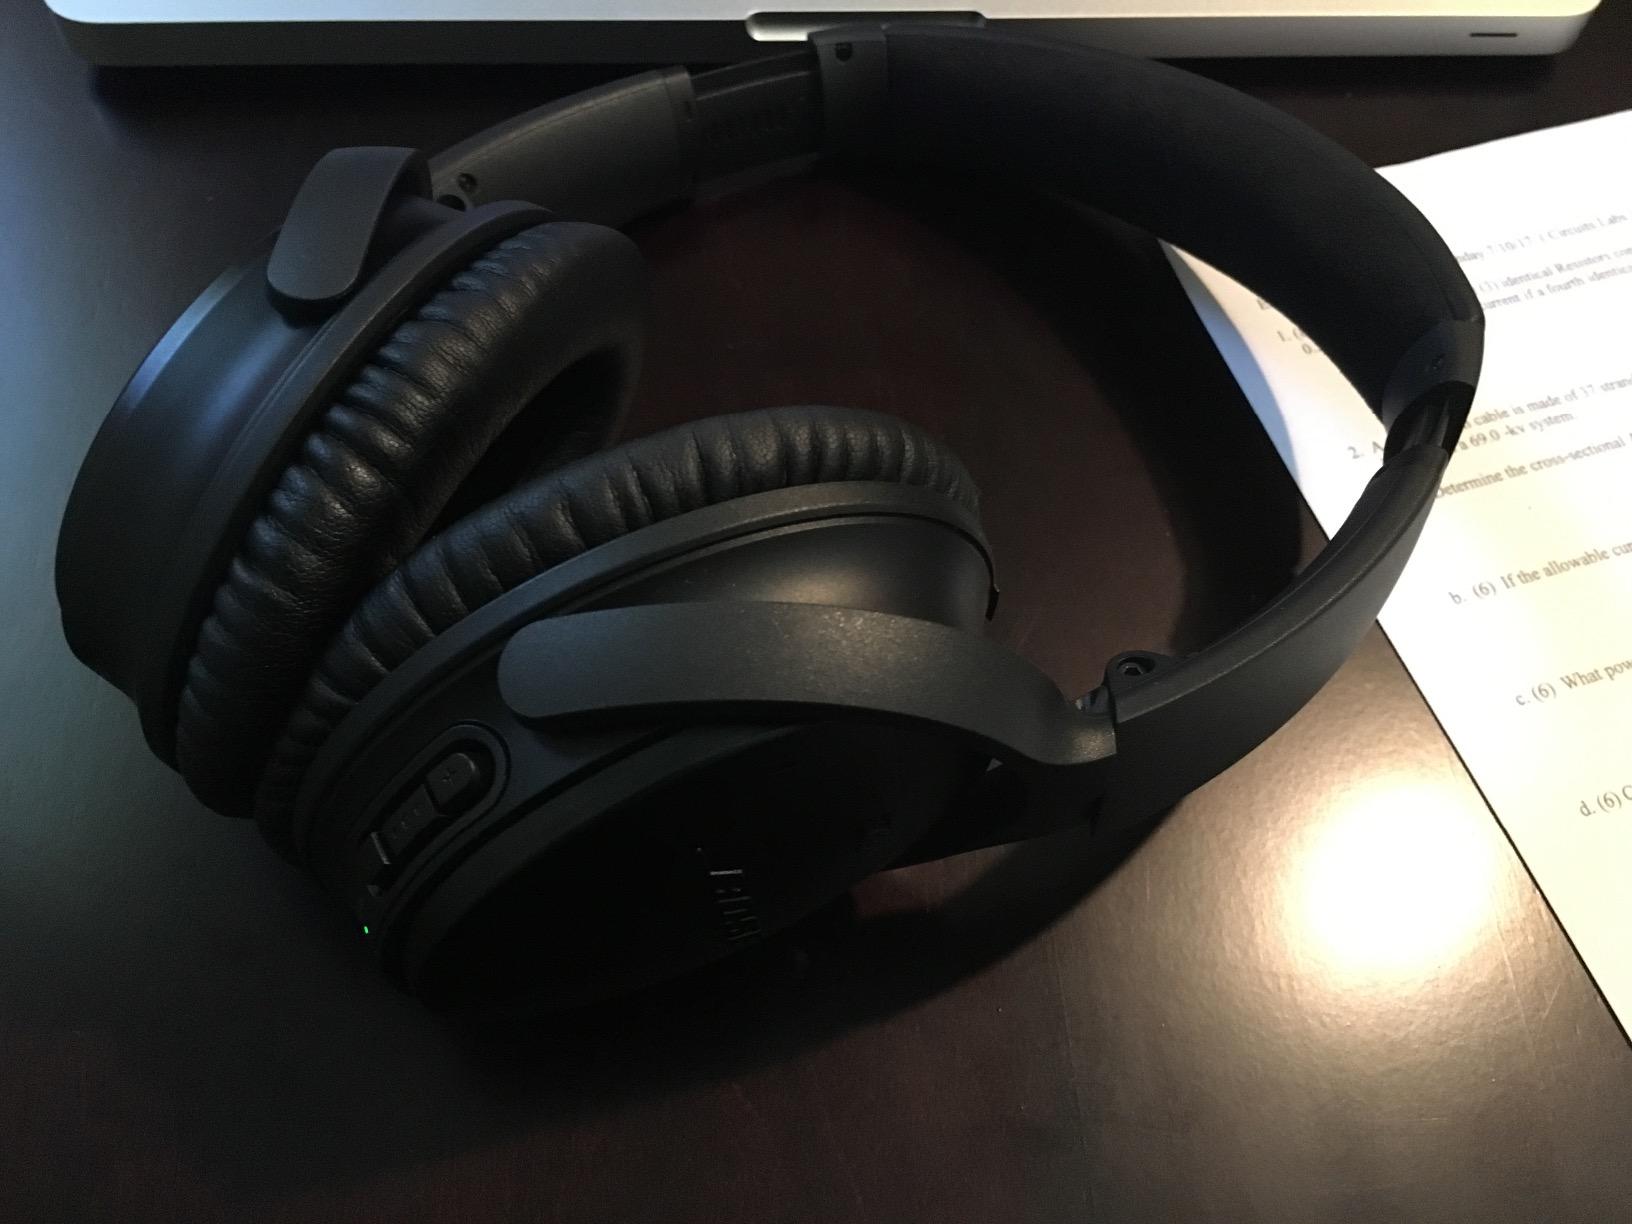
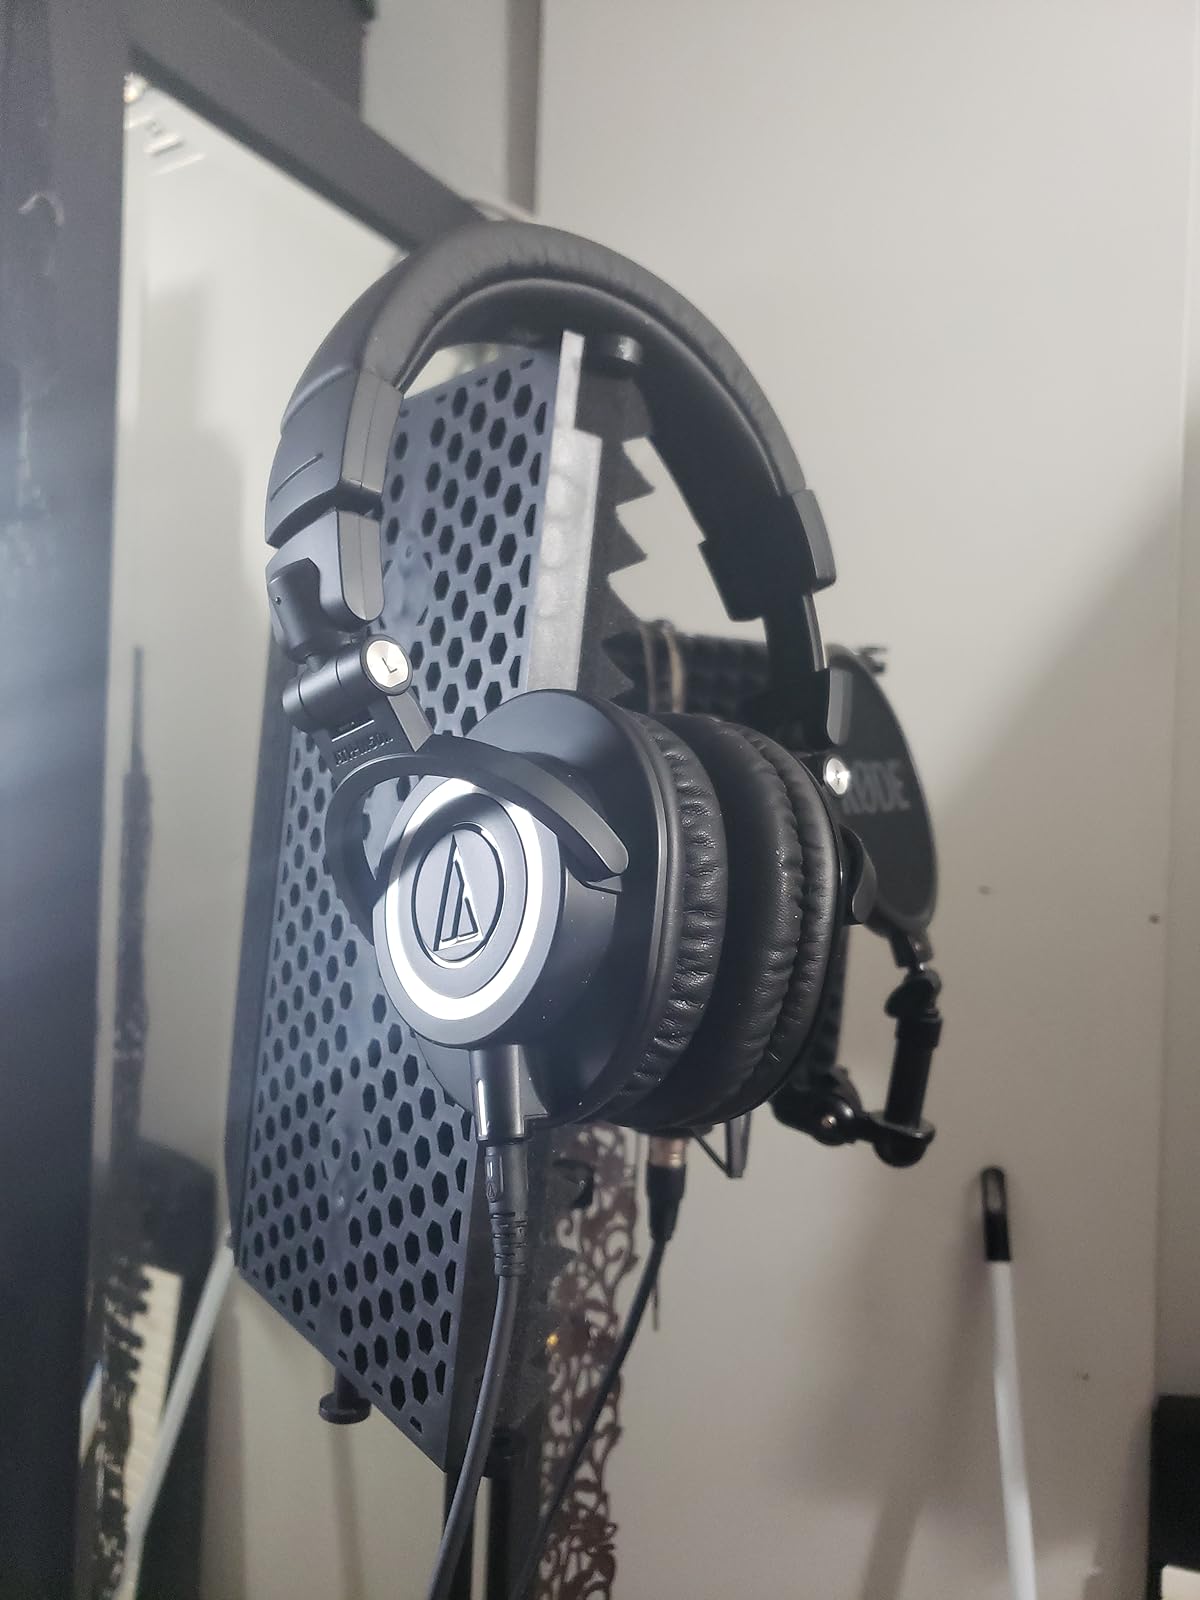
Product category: headphones
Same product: no